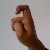
The image shows a hand gesture representing the letter 'X' in Indian Sign Language.